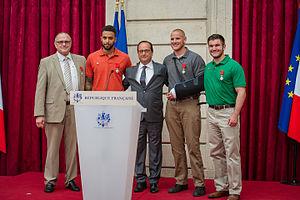
L’attentat du train Thalys le 21 août 2015 est une tentative terroriste avortée par armes à feu qui s'est déroulée à bord du train Thalys nᵒ 9364 reliant Amsterdam à Paris sur la ligne LGV Nord, alors que celui-ci se trouvait aux alentours de la commune d'Oignies, dans le Pas-de-Calais.
Le 15 h 17 pour Paris est un drame biographique américain co-produit et réalisé par Clint Eastwood, sorti en 2018.